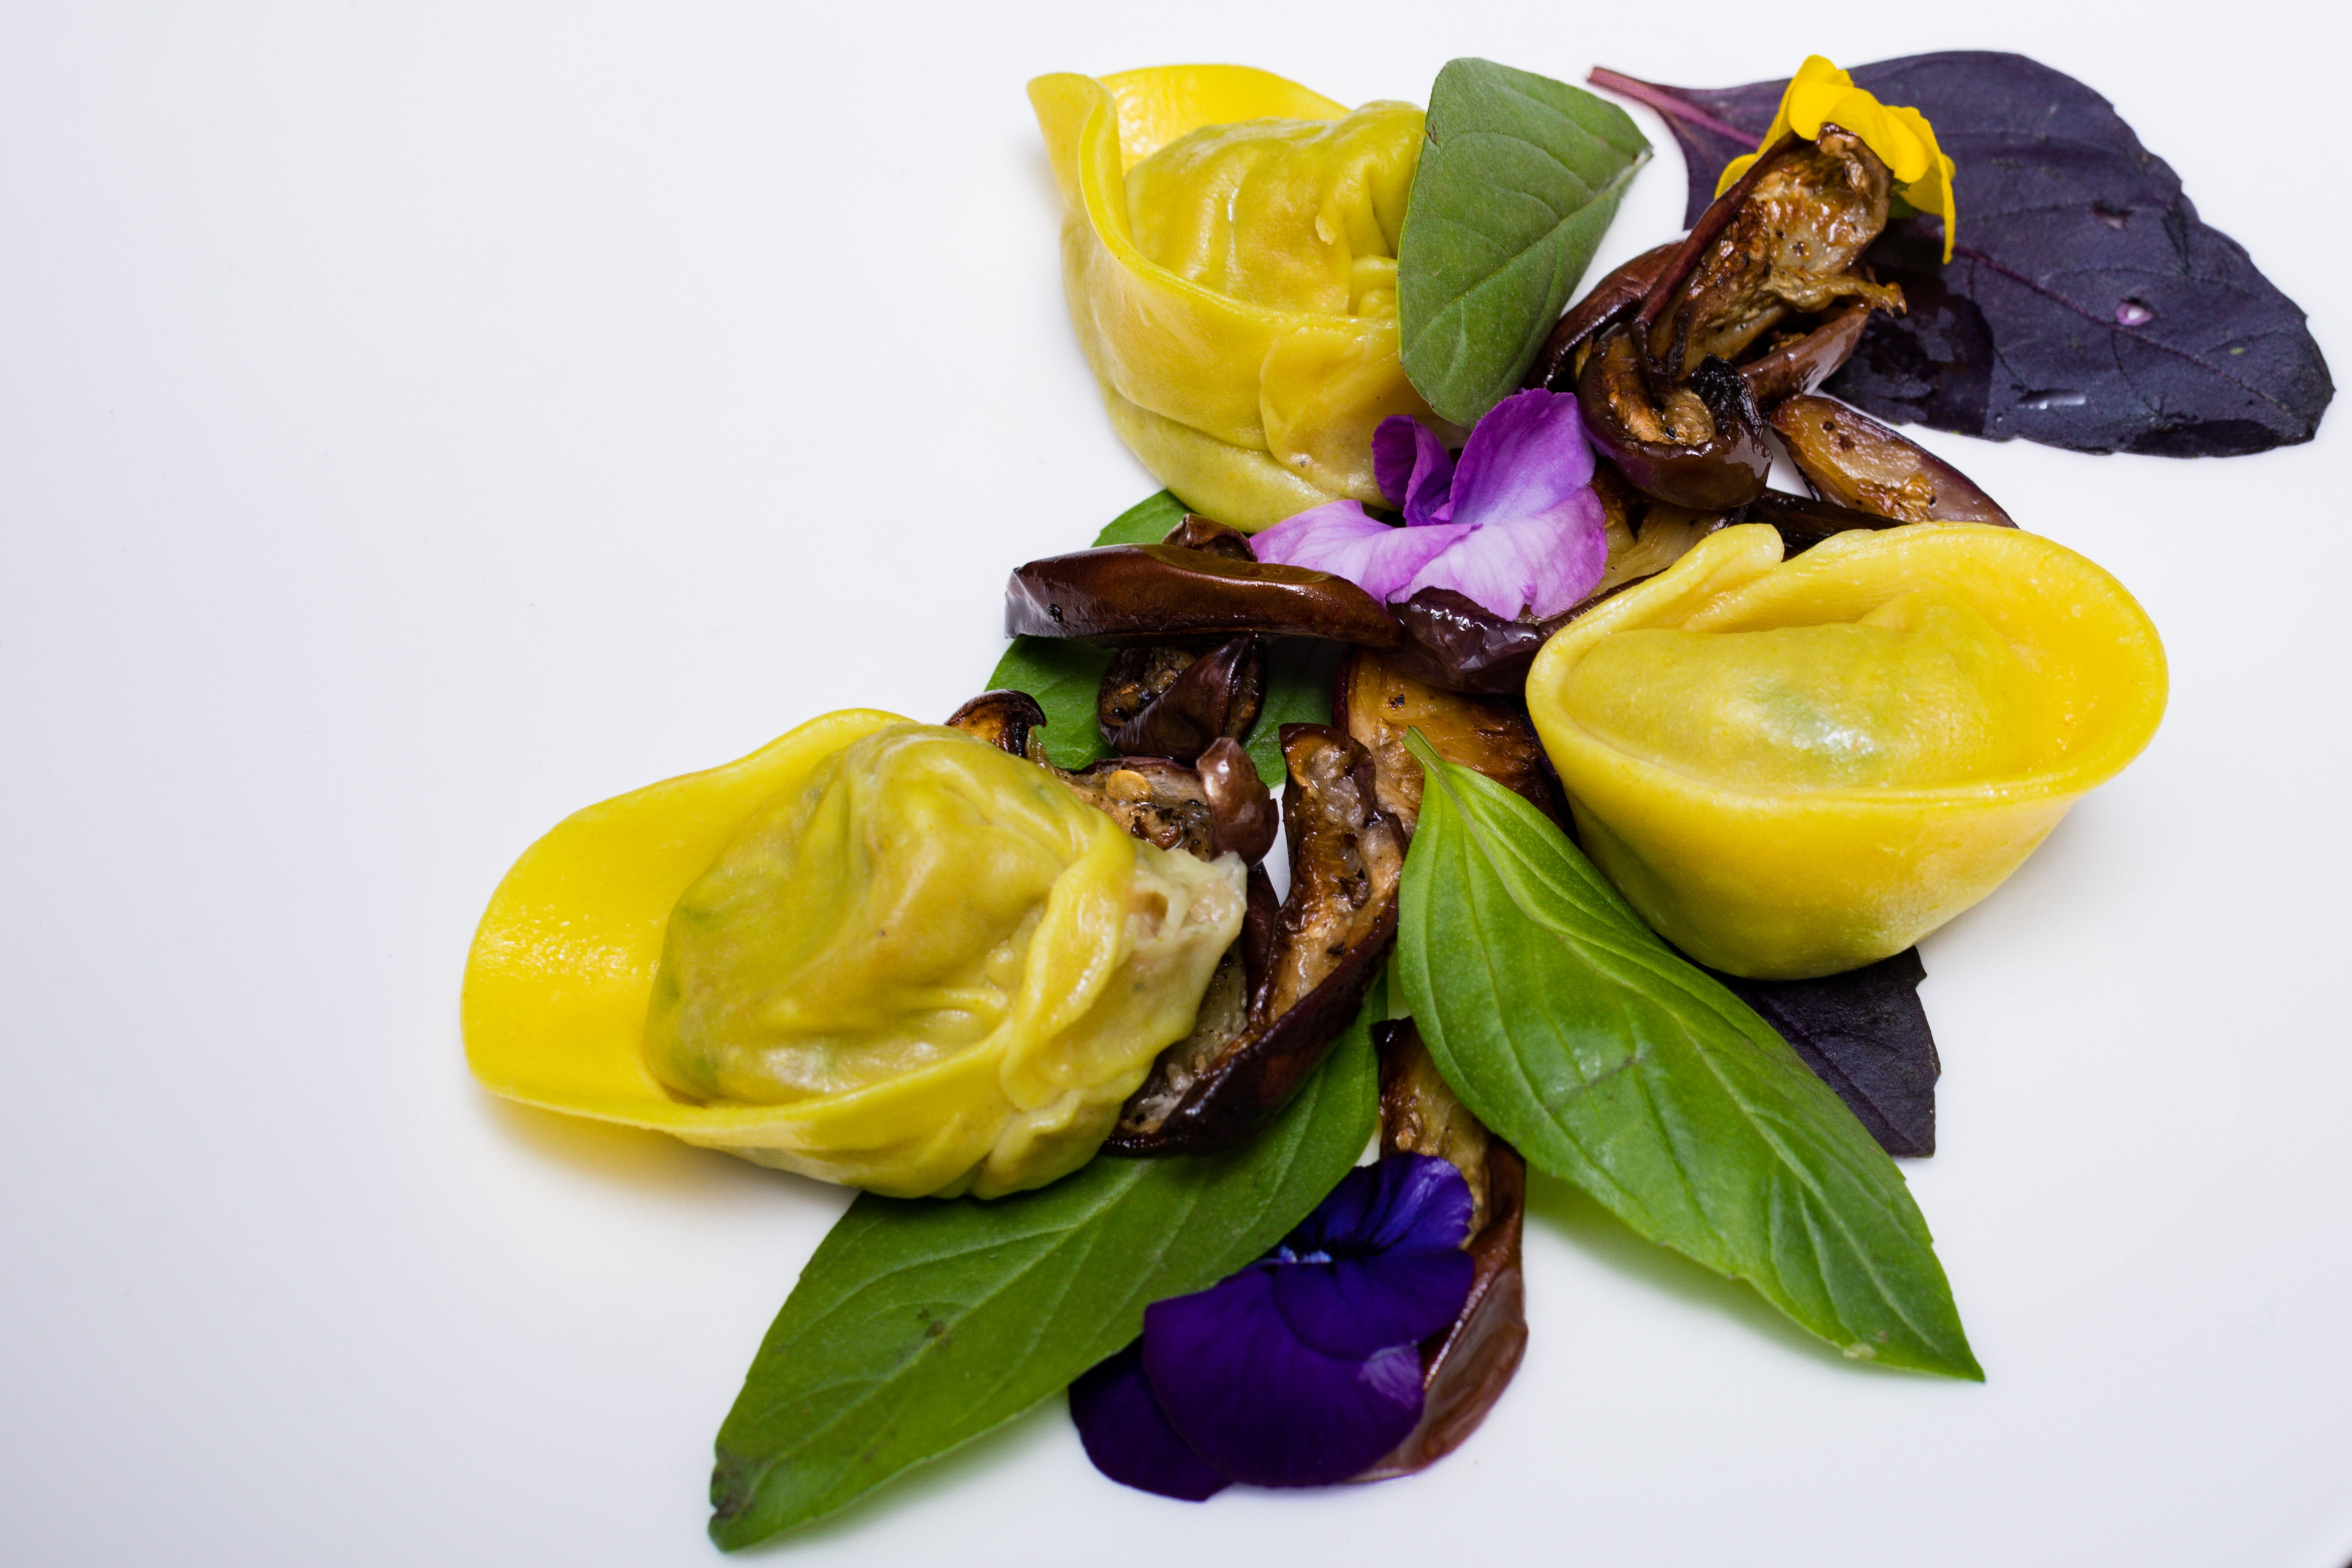
food, plant, tableware, dishware, ingredient, fruit, citrus, cuisine, lemon, petal, plate, dish, meyer lemon, recipe, natural foods, citric acid, produce, yellow pepper, leaf vegetable, vegetable, garnish, flowering plant, bell pepper, orange, serveware, fashion accessory, key lime, persian lime, event, capsicum, lemon peel, sweet lemon, superfood, flower, still life photography, comfort food, still life, nightshade family, bell peppers and chili peppers, rose order, vegetarian food, la carte food, citron, fig